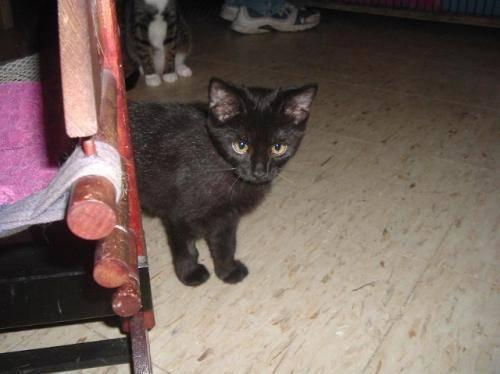
cat